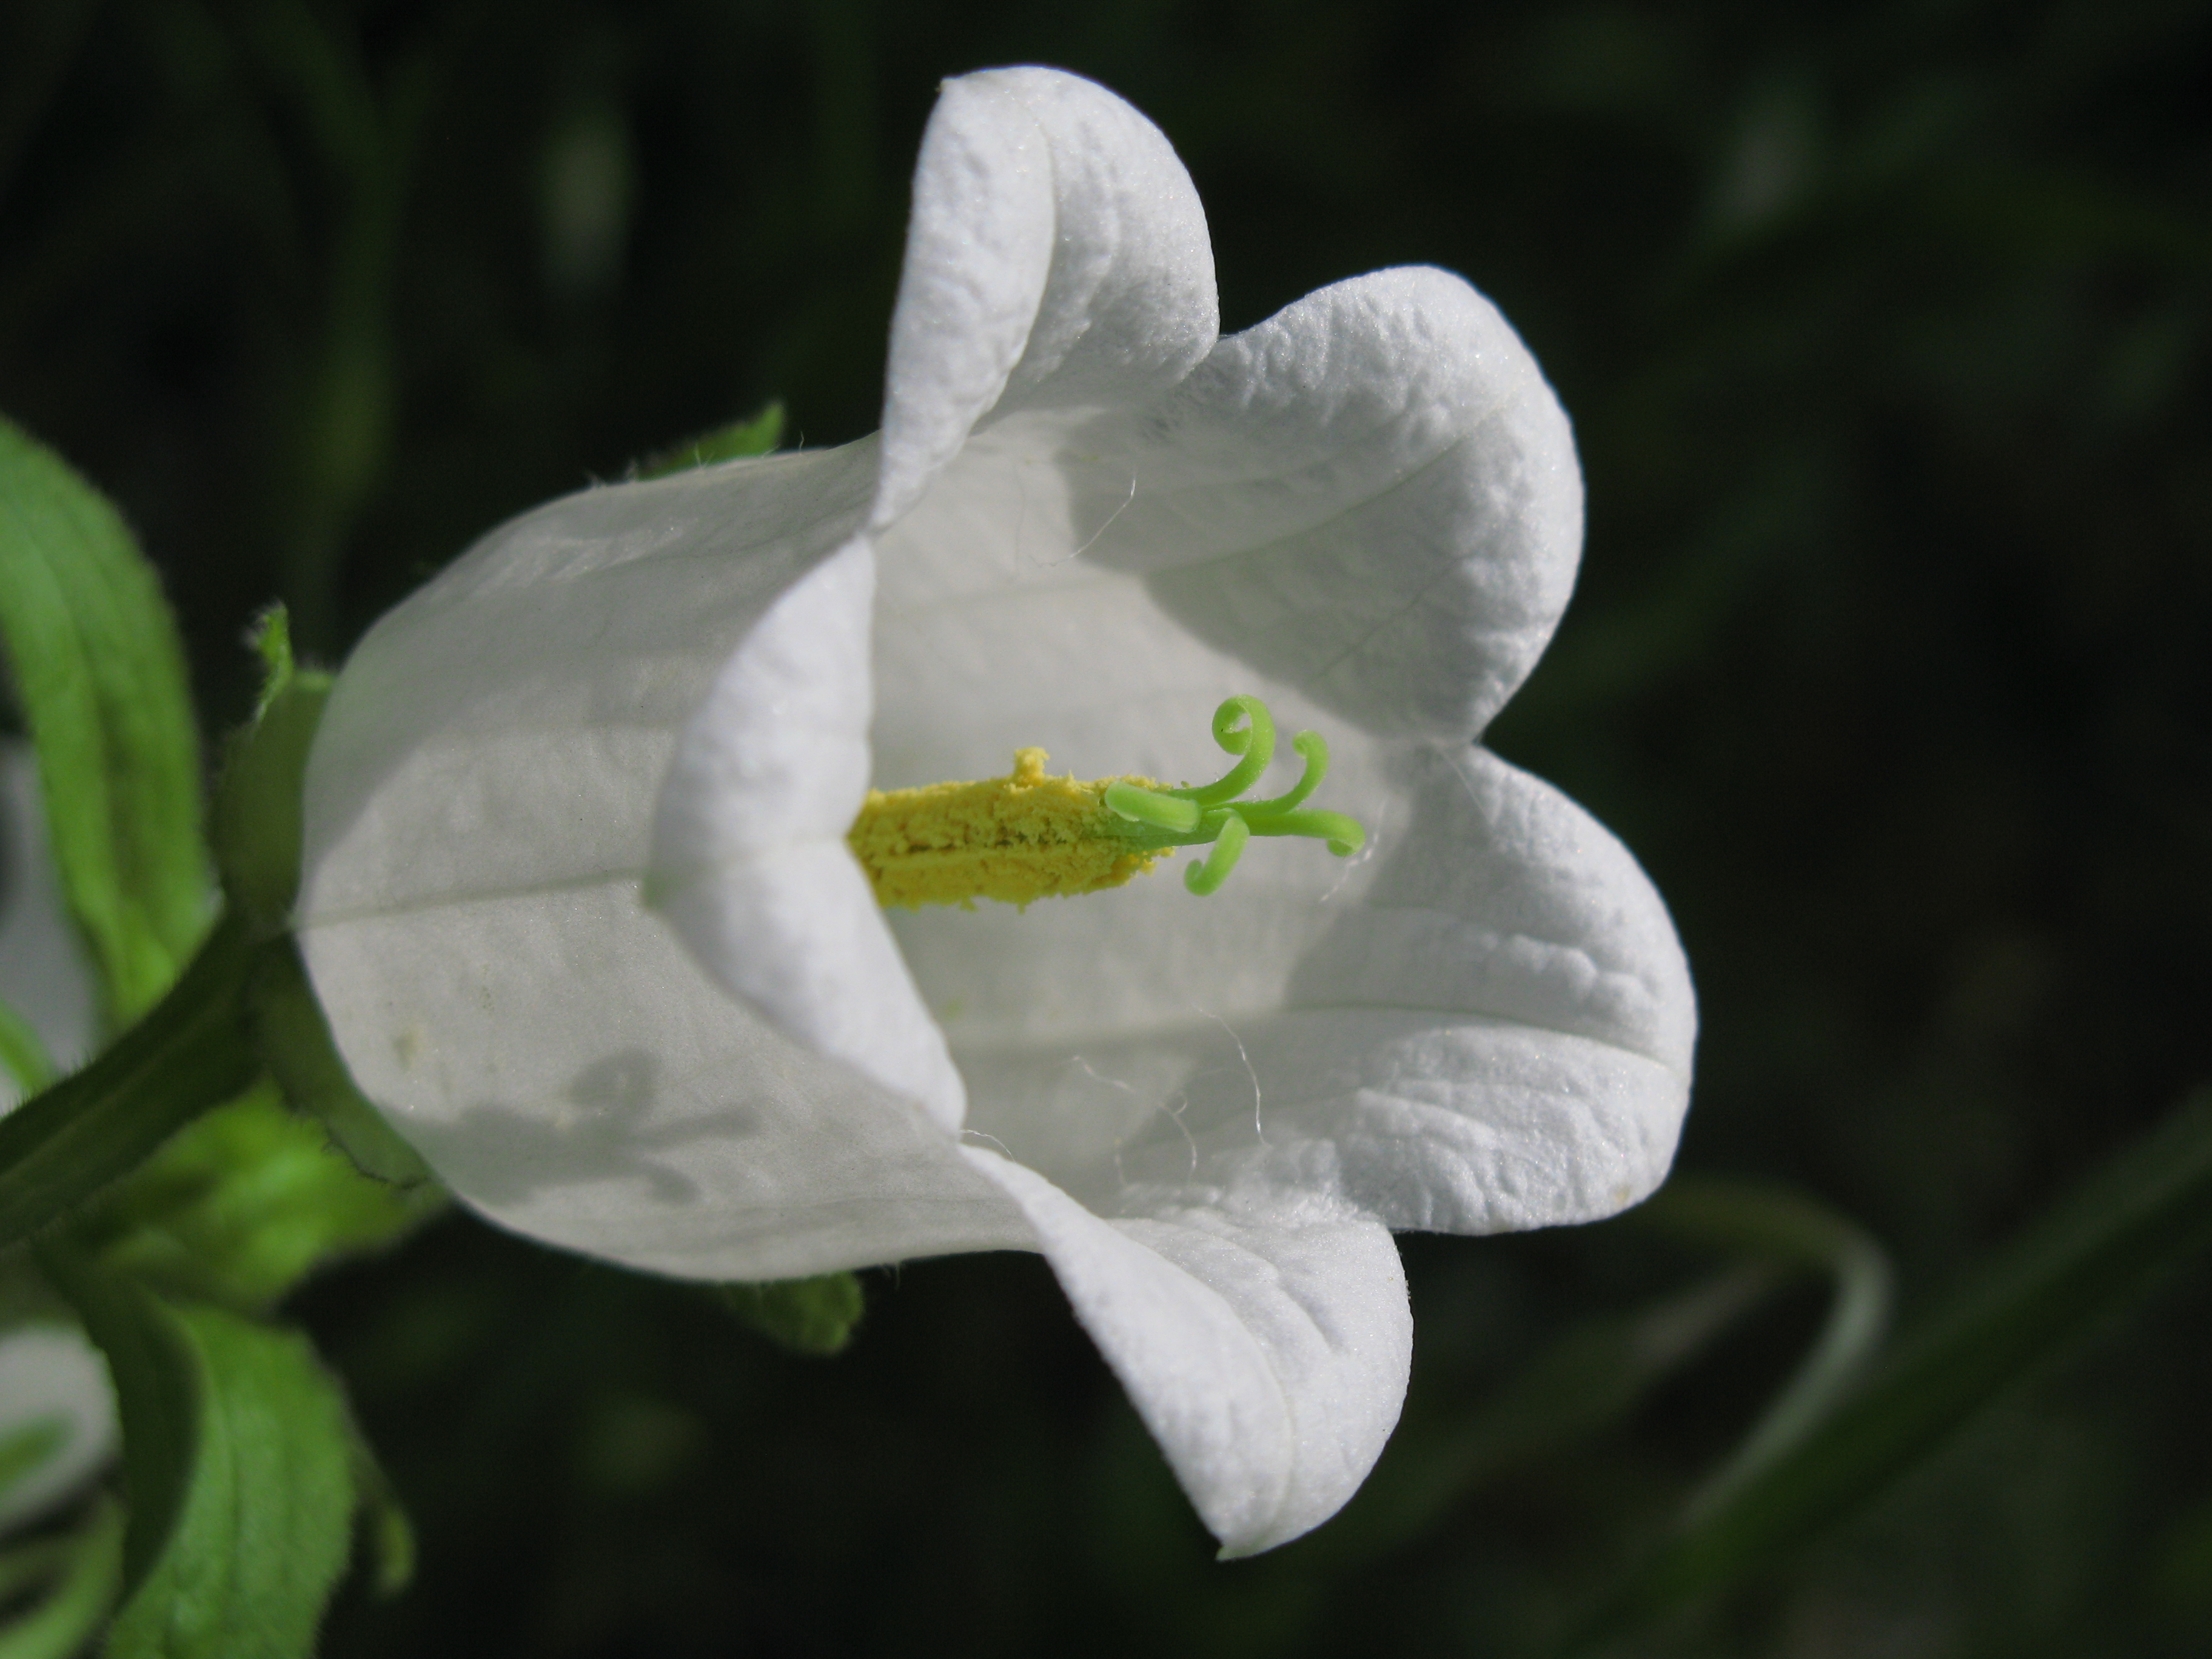
blossom, plant, white, flower, petal, high, botany, flora, wildflower, close up, shrub, hires, medium, flowerpicturesnolimits, hi, res, g7, campanula, gardenia, macro photography, jasmine, flowering plant, land plant